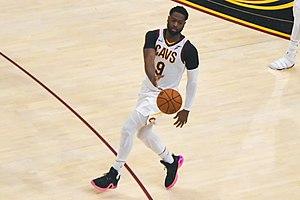
Dwyane Wade, né le 17 janvier 1982 à Chicago dans l'Illinois, est un ancien joueur américain de basket-ball mesurant 1,93 m. Il évoluait au poste d'arrière en National Basketball Association dans l'équipe du Heat de Miami. Avec la franchise du Heat de Miami, il remporte le titre de champion NBA en 2006, 2012, et 2013 étant récompensé du titre de meilleur joueur des finales lors des Finales 2006. Il obtient également un titre de champion olympique lors des Jeux olympiques d'été de 2008 à Beijing.